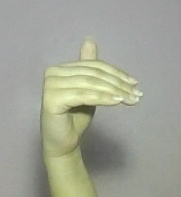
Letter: khaa